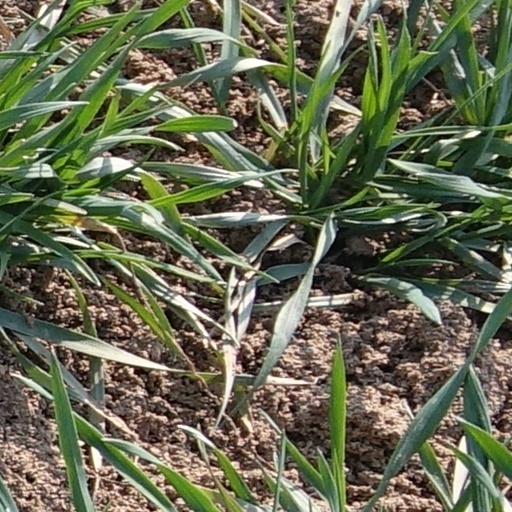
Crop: wheat